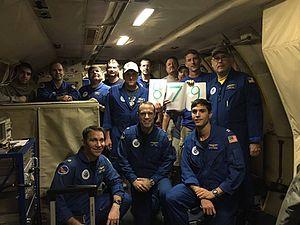
L’ouragan Patricia est le cyclone tropical le plus intense jamais observé dans l'hémisphère occidental en termes de pression atmosphérique et le plus fort à l'échelle mondiale en termes de vents maximums soutenus mesurés de manière fiable.